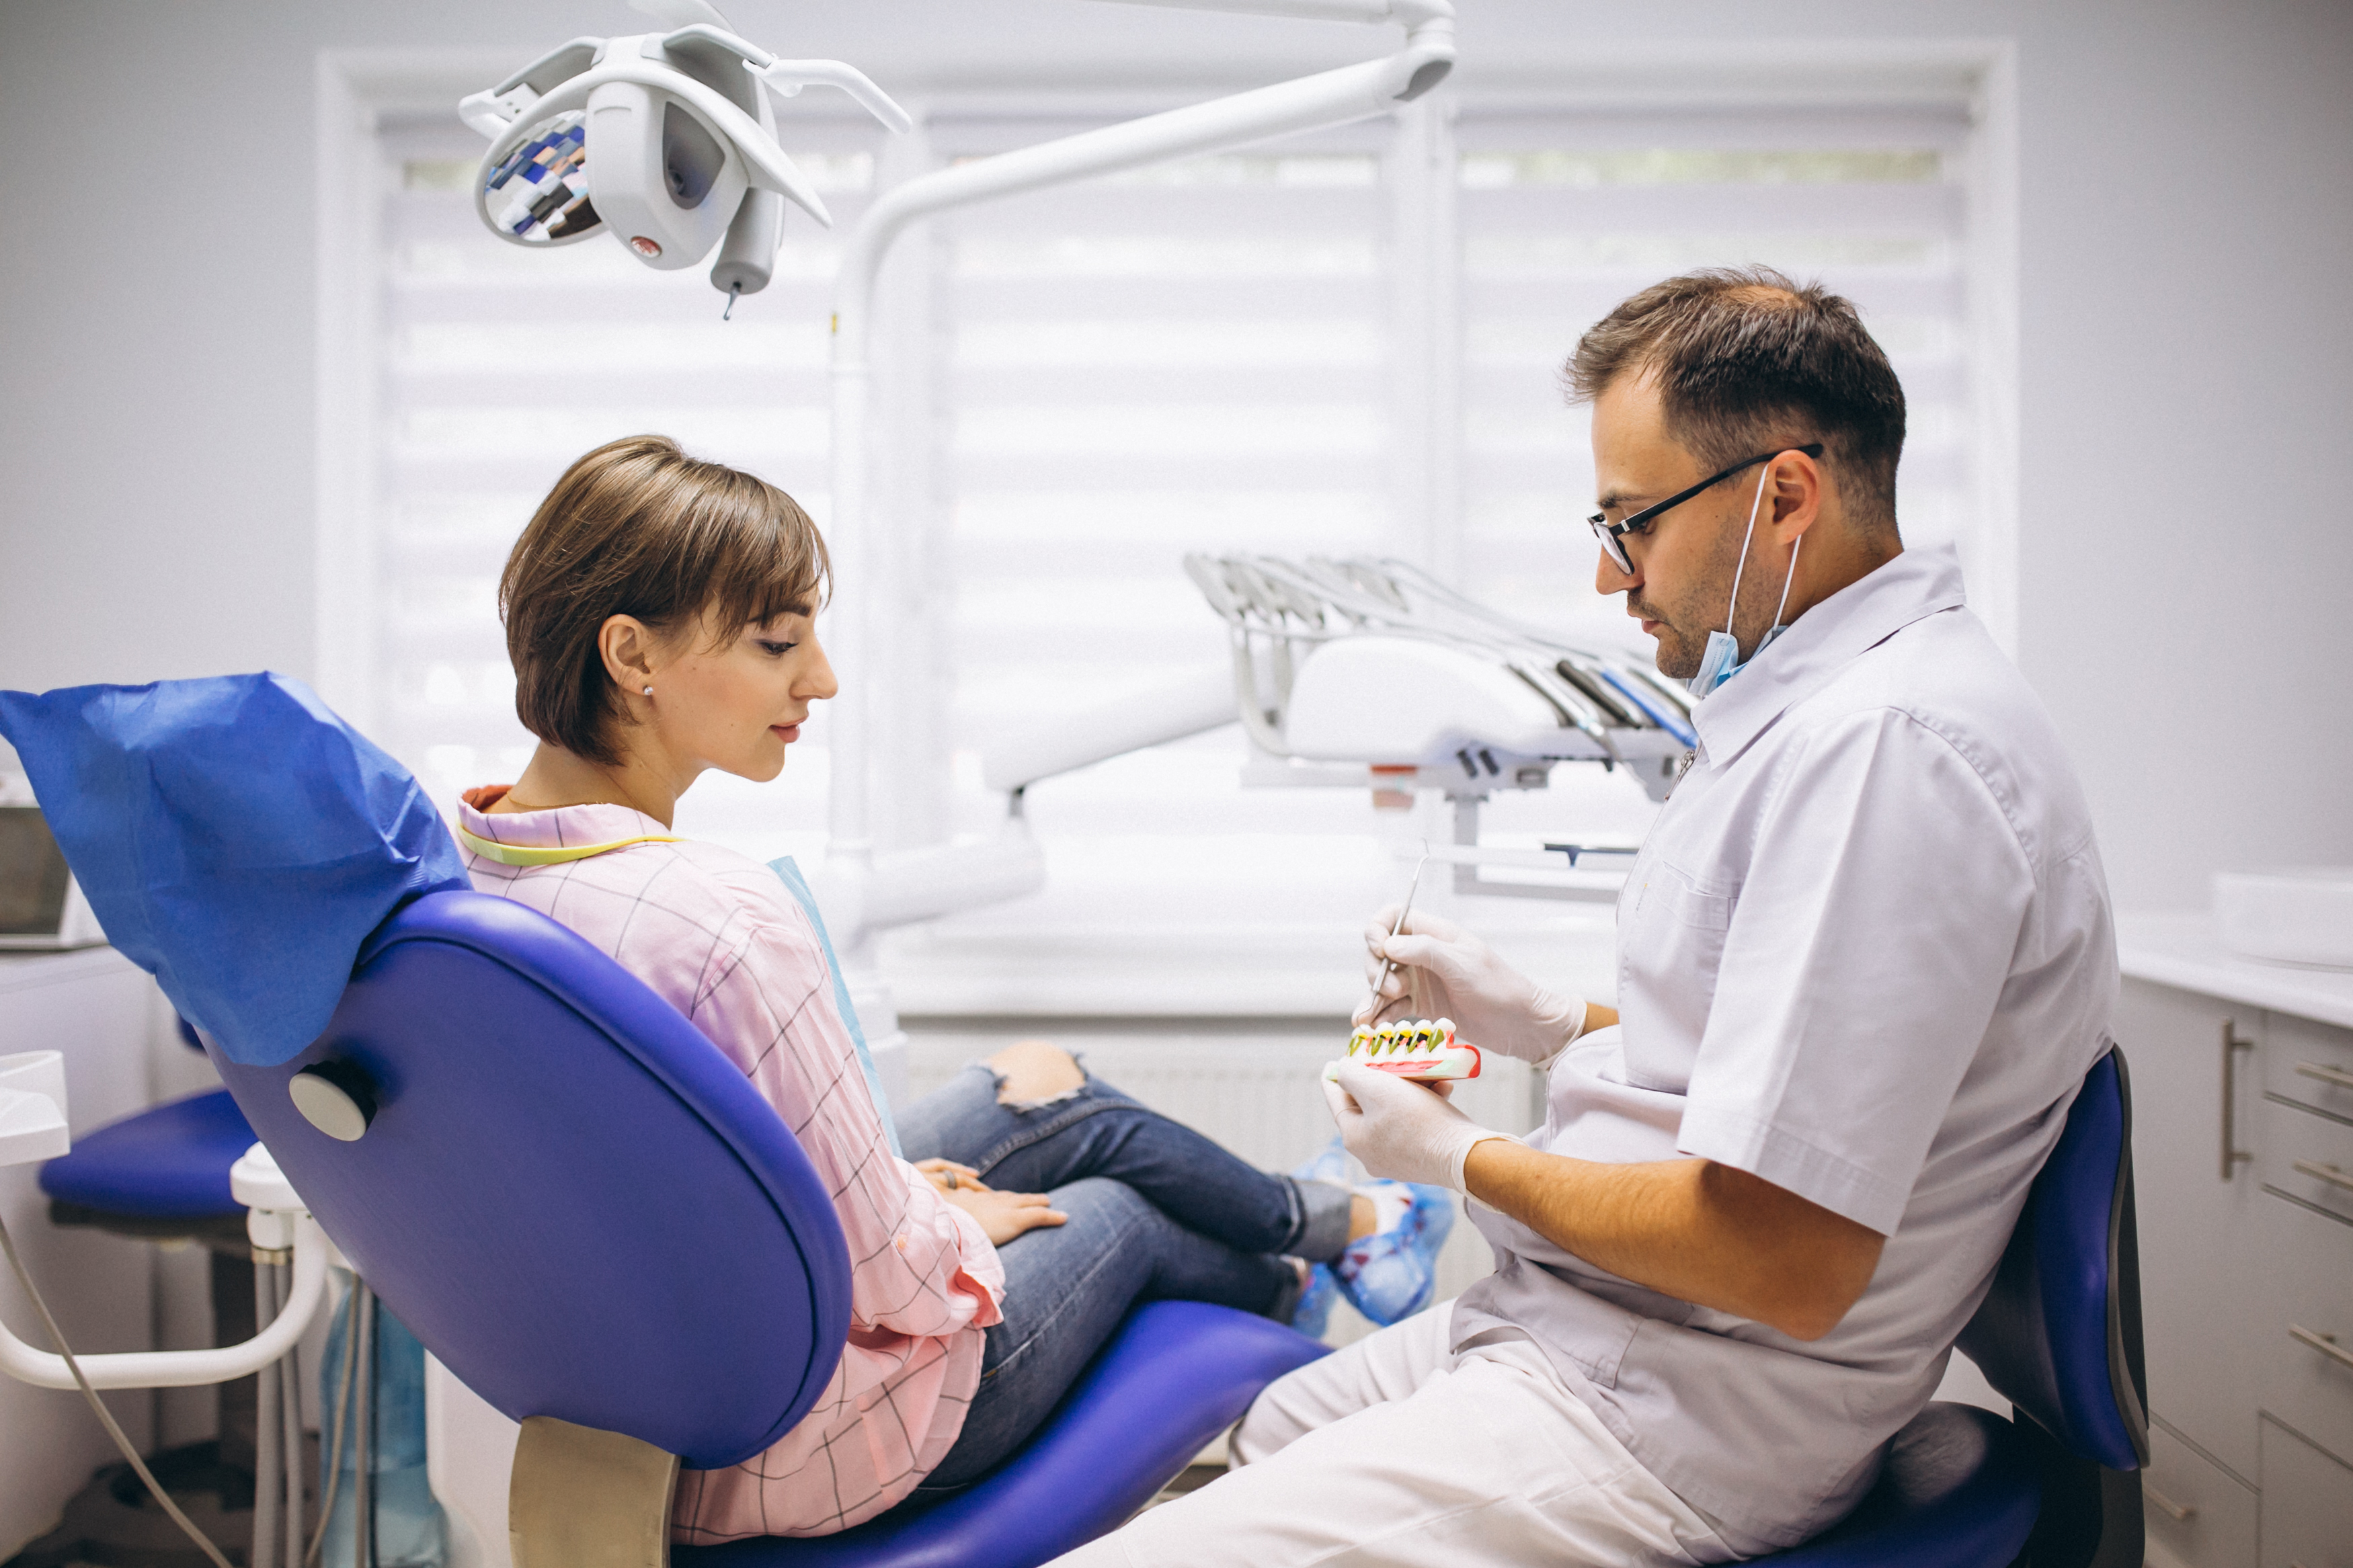
dentist, dentistry, smile, patient, white, dental, young, female, teeth, clinic, woman, medical, treatment, whitening, care, health, professional, orthodontic, hygiene, equipment, happy, girl, person, healthy, portrait, adult, face, mouth, doctor, clean, background, health care, visit, tool, clinical, oral, beautiful, perfect, procedure, people, office, caucasian, pretty, fresh, attractive, lifestyle, fun, looking, thinking, smiling, hospital, medical equipment, service, medical assistant, therapy, medical glove, medicine, physician, nursing